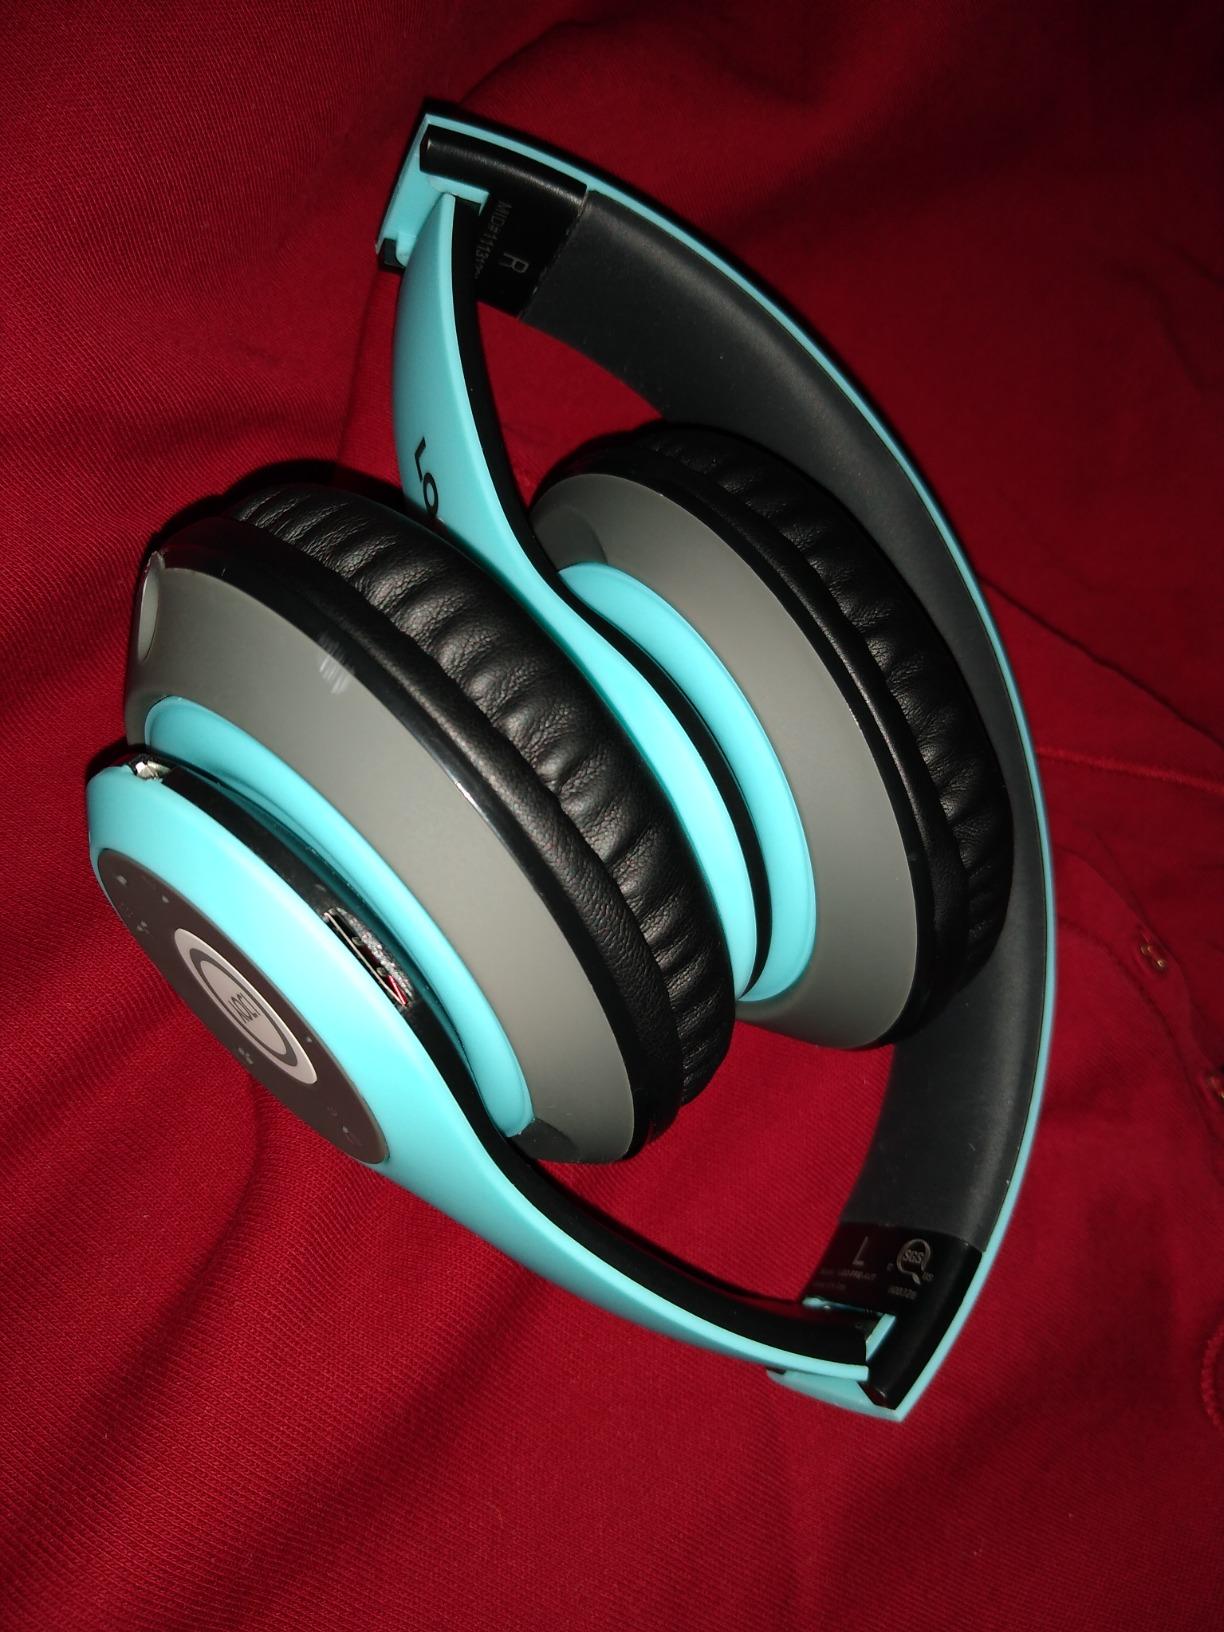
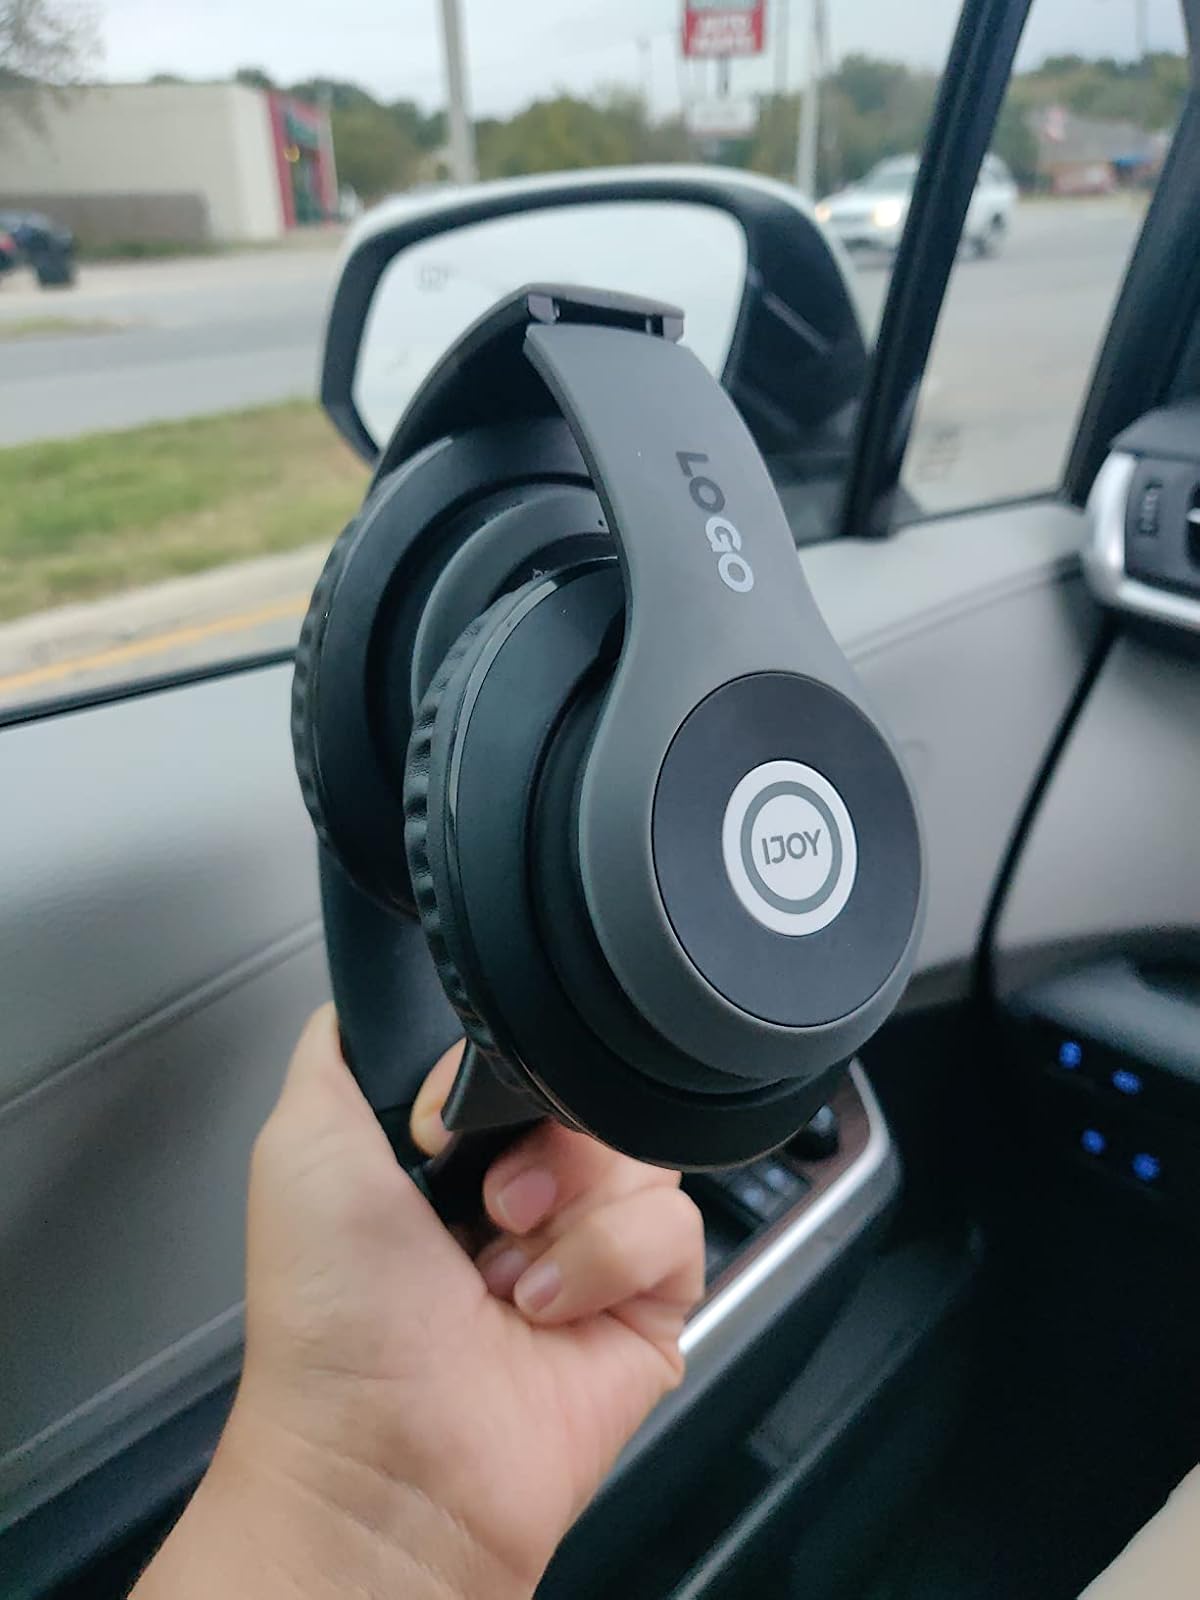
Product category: headphones
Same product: no